Tigran Honents

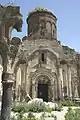
Zakarid church of Tigran Honents, Ani, 1215.

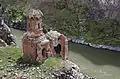
The Monastery of Hripsimian Virgins was another construction dedicated by Tigran Honents.

He made a dedicatory inscription in Armenian on the southern wall of the church of St Gregory of Tigran Honents. The dedication by Tigran Honents shows that he was a Monophysite Christian, as it is made in the name of the "three holy councils and the nine choirs of angels":